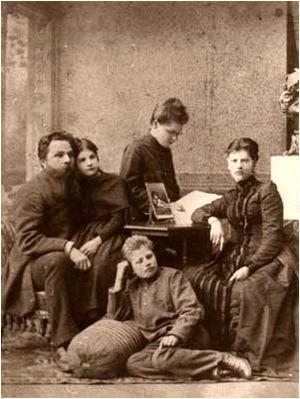
Dimitri Ivanovitch Ermakov, né en 1845 à Tiflis dans l'Empire russe et mort dans la même ville en 1916, possiblement le 10 novembre, est un photographe russe, notamment connu pour ses photographies des paysages, monuments et populations du Caucase.